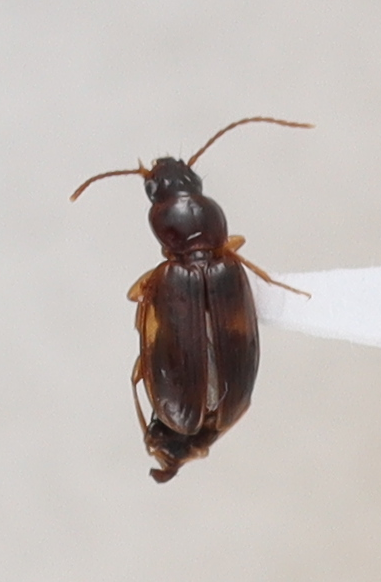
Scientific name: Trechus obtusus
Plot: 6
Trap: W
Collected: 20241009